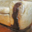
Label: couch